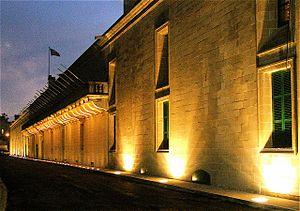
L'hopital Sacra Infermeria était la première école de medicine à Malte